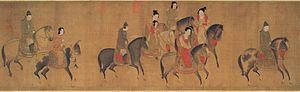
""Dame Guoguo partant faire une promenade à cheval, copie du XIIe siècle (dynastie Song) par le peintre chinois Li Gonglin d'après Zhang Xuan, peintre chinois du VIIIe siècle. Section d'un rouleau horizontal – Encre et couleurs sur soie – Hauteur
Zhang Xuan ou Chang Hsüan ou Tchang Siuan, peintre chinois du VIIIᵉ siècle, originaire de Changan, province du Shaanxi. Sa date de naissance et celle de son décès ne sont pas connues. On sait cependant que sa période d'activité qui se situe de 714 à 742, est évaluée par la datation de ses œuvres et de documents s'y rapportant.
La dynastie Tang est une dynastie chinoise précédée par la dynastie Sui et suivie par la période des Cinq Dynasties et des Dix Royaumes. Elle a été fondée par la famille Li, qui prit le pouvoir durant le déclin et la chute de l'empire Sui.
Li Gonglin, parfois transcrit en Li Kon-Lin ou Li-Kung-Lin, est un peintre chinois né en 1049 à Shucheng et mort en 1106.
La société chinoise durant la dynastie Song est marquée par les réformes politiques et légales, un retour philosophique du confucianisme et le développement des villes qui deviennent, au-delà de centres administratifs, des centres commerciaux, industriels et de commerce maritime. Les habitants des zones rurales sont pour la plupart des fermiers, même si certains sont chasseurs, pêcheurs ou employés du gouvernement travaillant dans les mines ou les marais salants. Inversement, les boutiques, les artisans, les gardes de la ville, les saltimbanques, les travailleurs et les riches marchands vivent dans les centres des comtés ou des provinces, avec la noblesse chinoise.
La dynastie Song est une période riche de l'histoire culturelle de la Chine, dans tous les domaines tels que les arts picturaux, la littérature, les divertissements, les codes vestimentaires, les arts culinaires et la philosophie. La culture en Chine a durant cette période largement profité de l'impressionnant essor économique et technique, avec notamment le développement de la xylographie, mais également du soutien sans modération de l'élite lettrée chinoise qui a contribué au développement culturel en finançant les artistes.